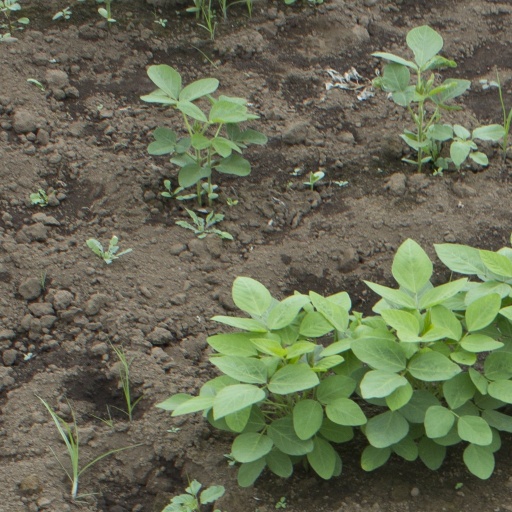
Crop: soybean